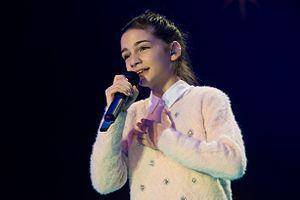
Mariam Mamadachvili, née le 16 novembre 2005 à Tbilisi en Géorgie, est une chanteuse géorgienne, connue pour avoir remporté le Concours Eurovision de la chanson junior 2016, où elle représentait la Géorgie.
La Géorgie participe au Concours Eurovision de la chanson junior depuis 2007.